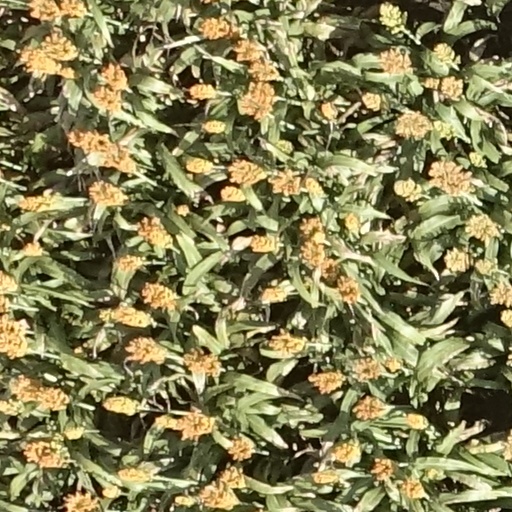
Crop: sorghum